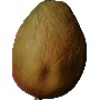
Label: Papaya 1